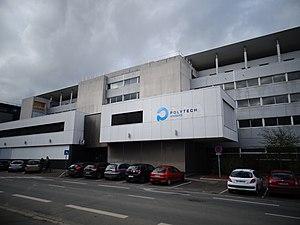
Bâtiment de Polytech Angers - Campus Belle Beille
L'École polytechnique de l'université d'Angers ou Polytech Angers, rattaché à l’université d'Angers, est l'une des 205 écoles d'ingénieurs françaises accréditées au 1ᵉʳ septembre 2019 à délivrer un diplôme d'ingénieur.